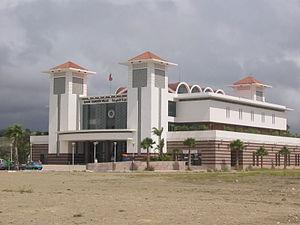
Gare ferroviaire de Tanger (Maroc). Je suis l'auteur du cliché pris en 2005
Une gare ferroviaire est le lieu d'arrêt des trains. Une gare comprend diverses installations qui ont une double fonction : permettre la montée et la descente des voyageurs, ou le chargement et le déchargement des marchandises ainsi que pour certaines d'entre elles, assurer des fonctions de sécurité dans la circulation des trains.